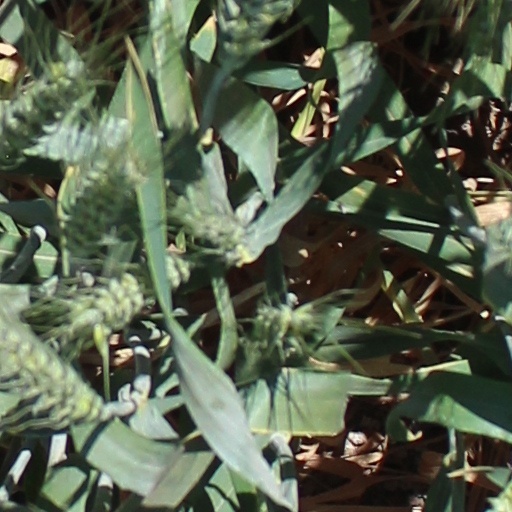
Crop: wheat